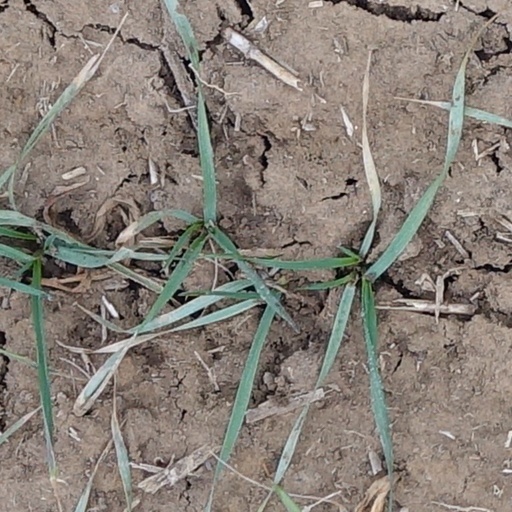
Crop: wheat